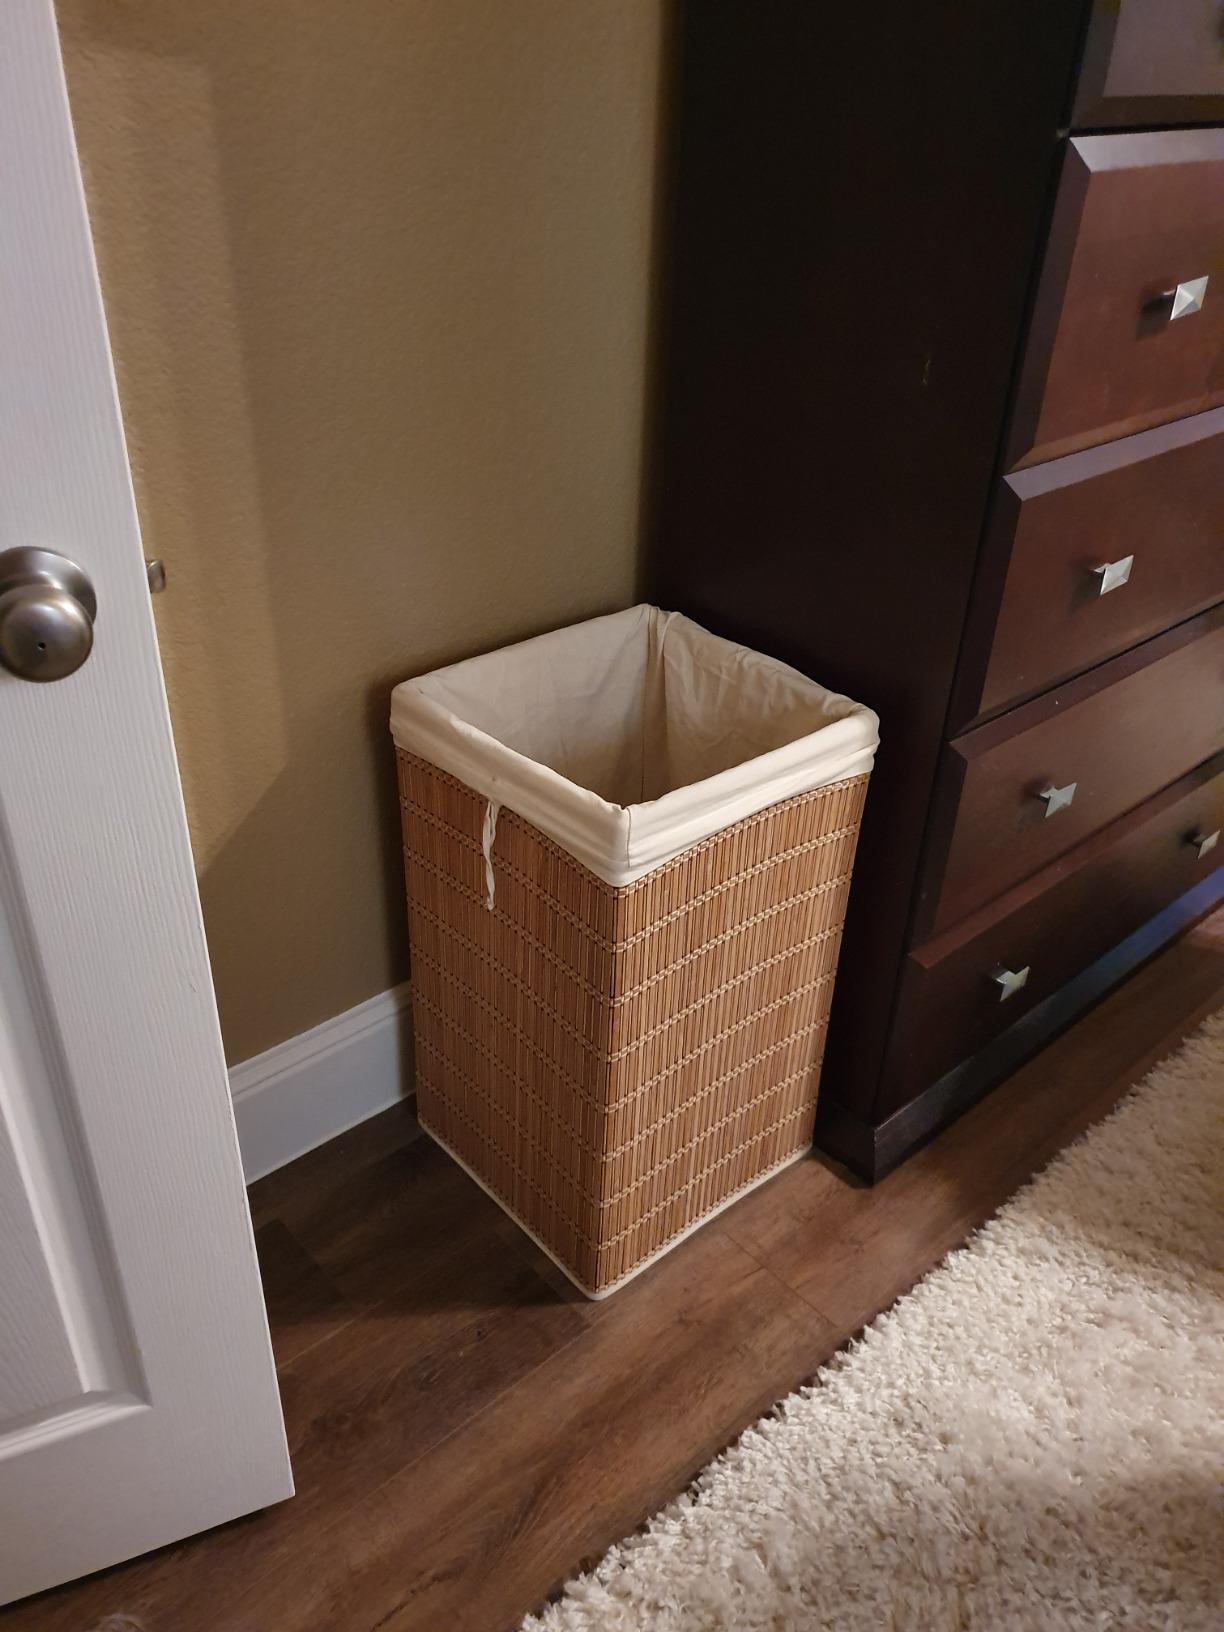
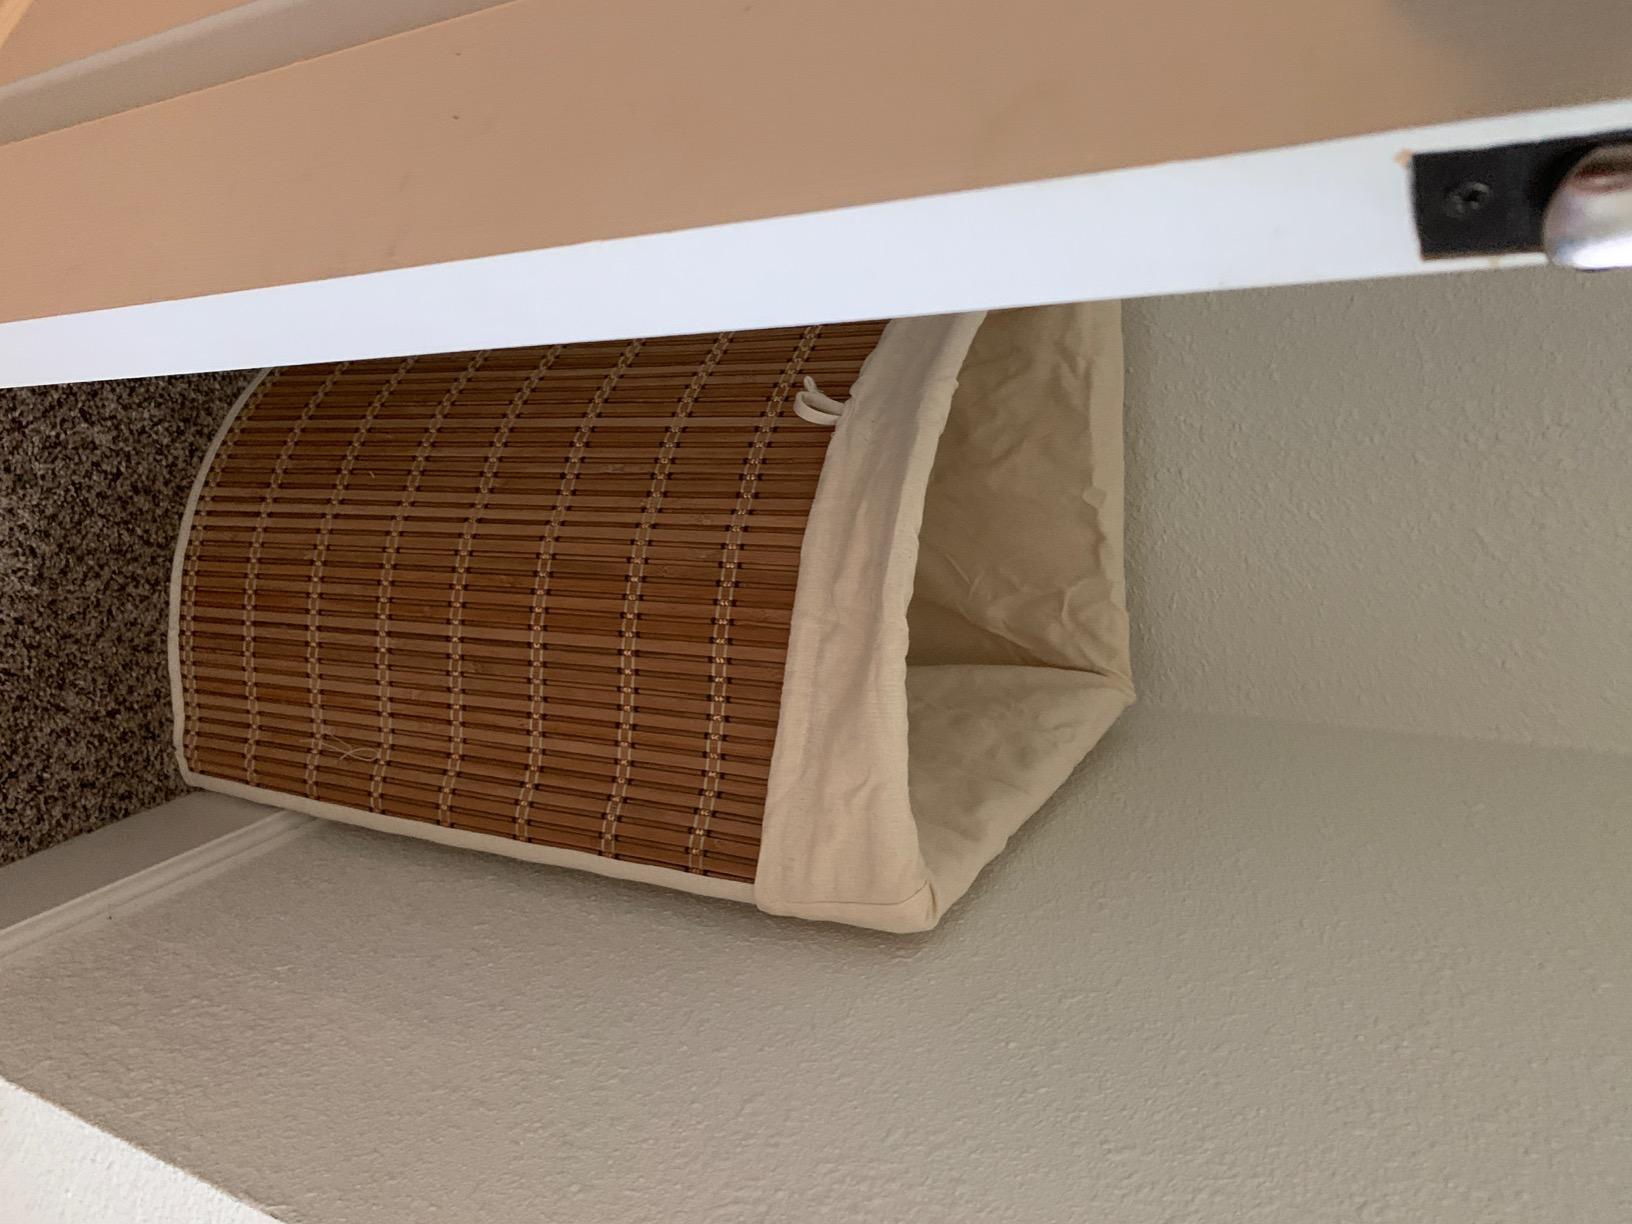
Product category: items_hamper
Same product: no